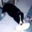
Label: dog